Ralph Coleman (baseball)

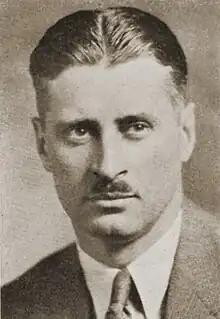
Ralph Coleman in 1938

Ralph O. Coleman (November 30, 1895 – July 8, 1990 ) was a college baseball coach at Oregon State University for 35 years.